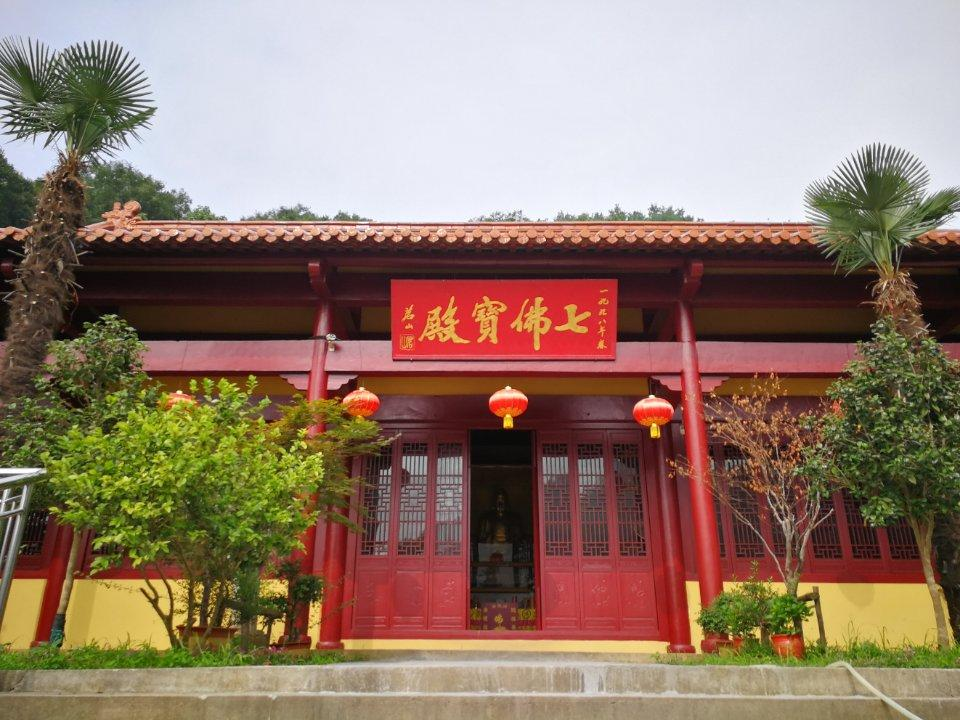
地标名称：古刹七佛寺
所在城市：南京市·浦口区